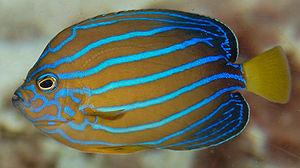
Les Pomacanthidae constituent une famille de poissons marins appartenant au vaste ordre des Perciformes. Cette famille est composée de huit genres où sont ventilées plus de 80 espèces. Les Pomacanthidae sont communément nommés des Poissons-anges.
Référence FishBase : espèce Chaetodontoplus septentrionalis
Chaetodontoplus est un genre de poissons-anges de la famille des Pomacanthidae.